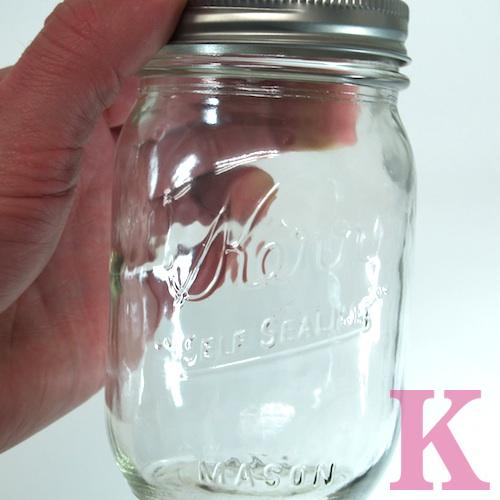
Waste category: glass